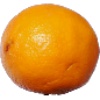
Label: lemon_meyer